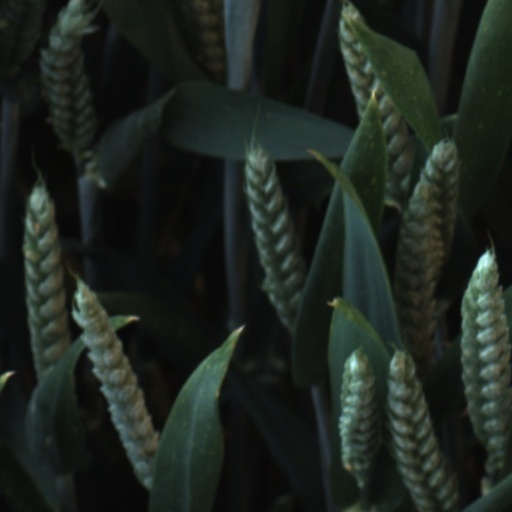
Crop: wheat